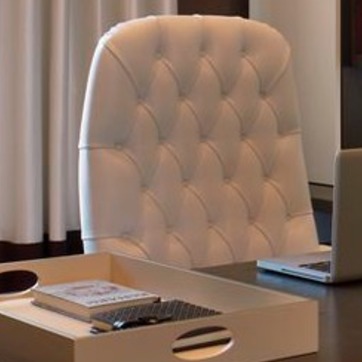
Material: leather